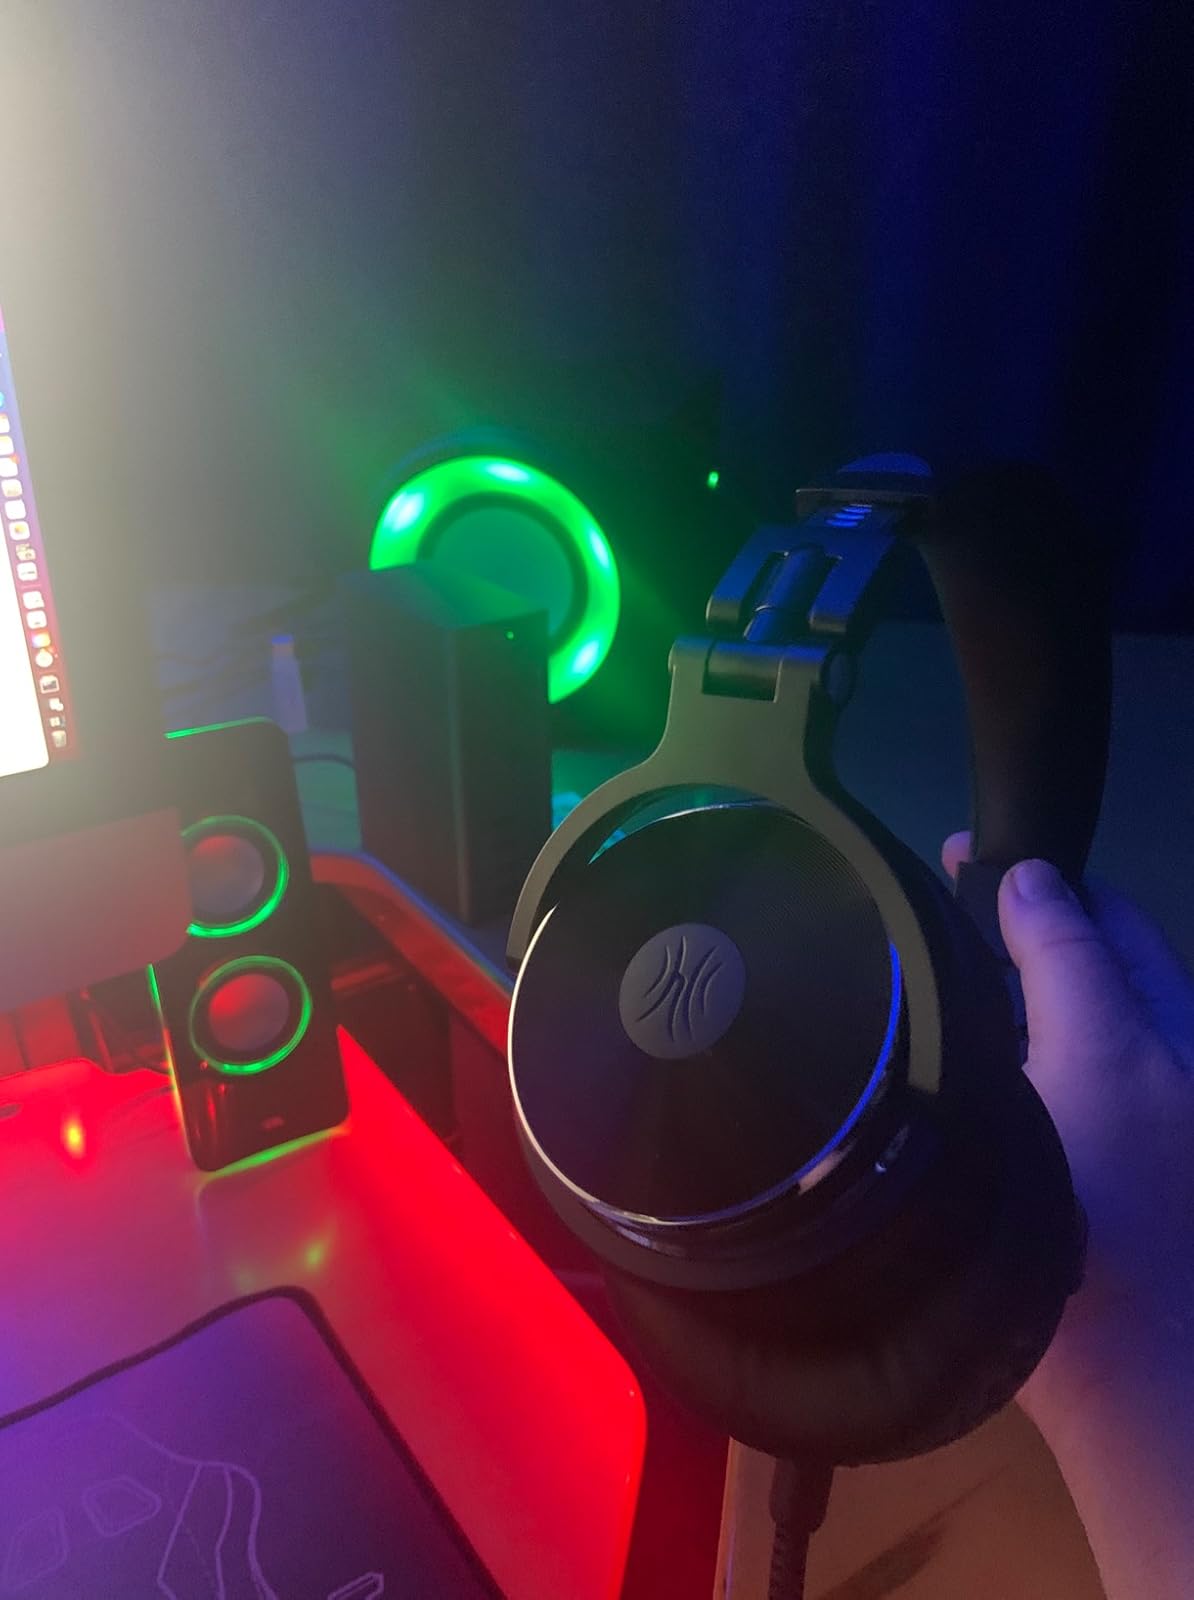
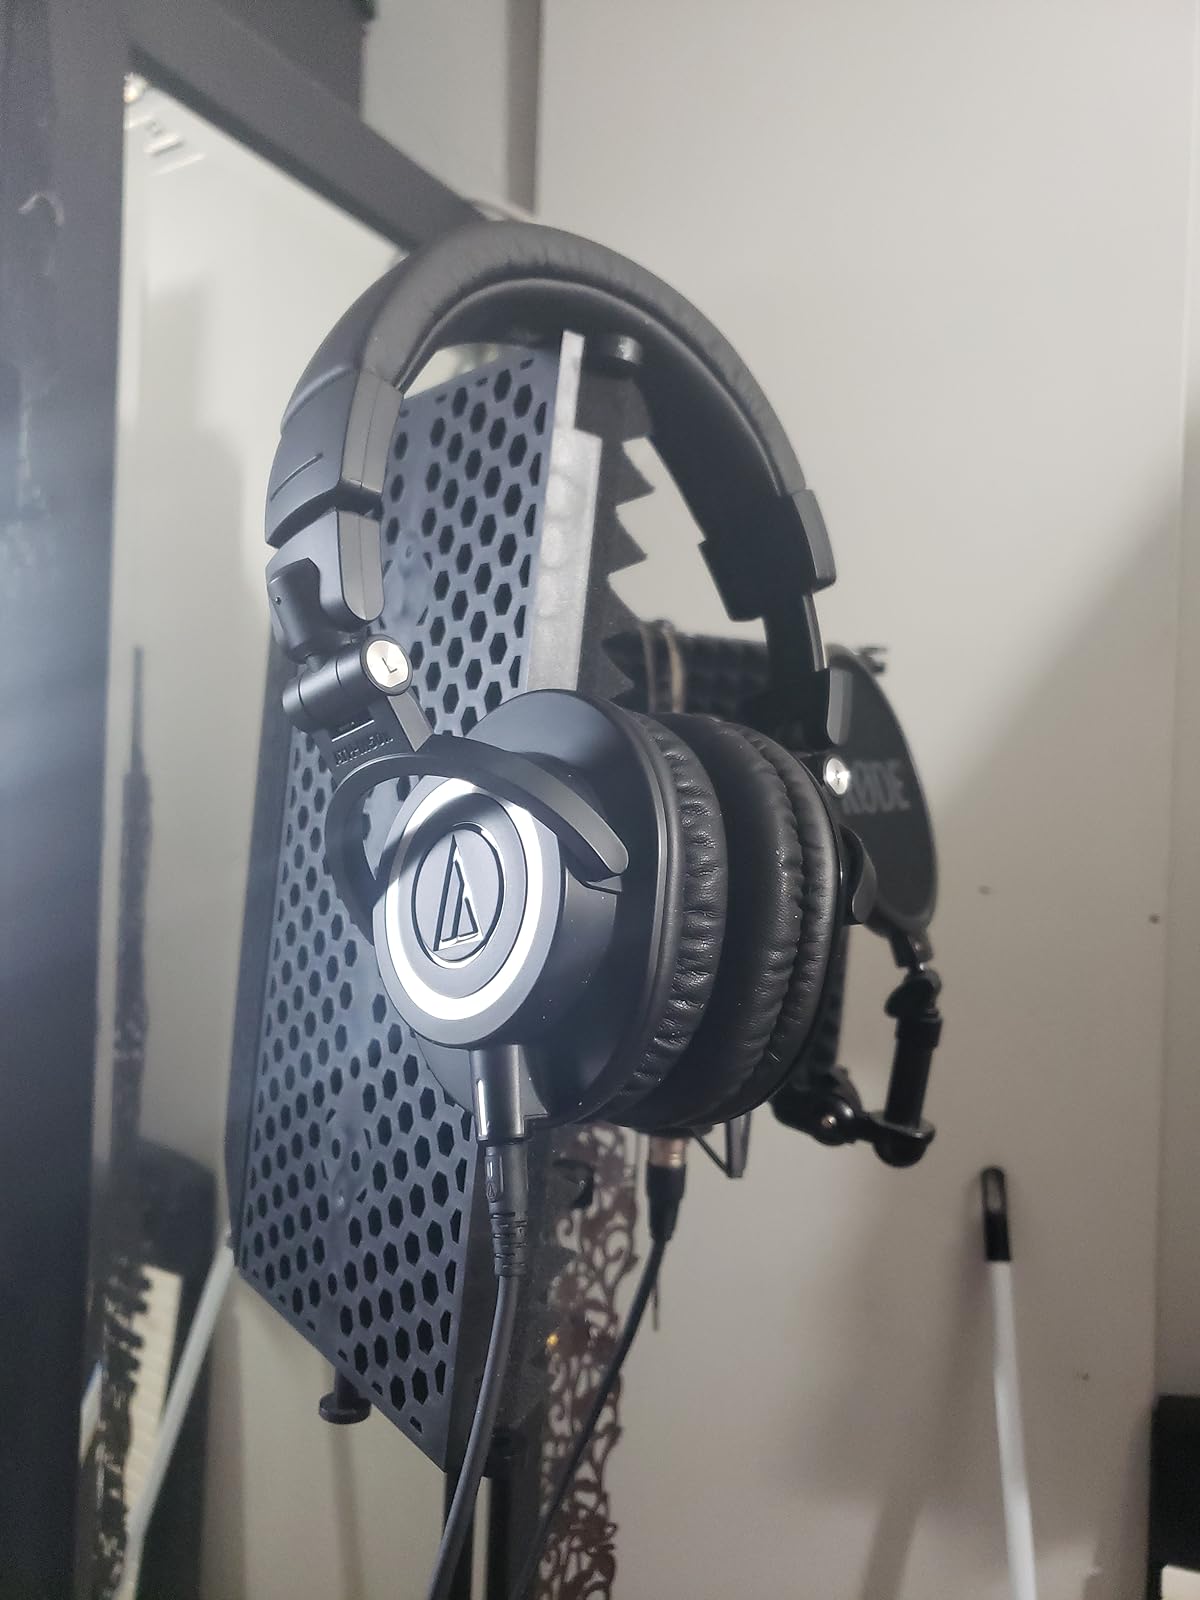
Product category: headphones
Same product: no